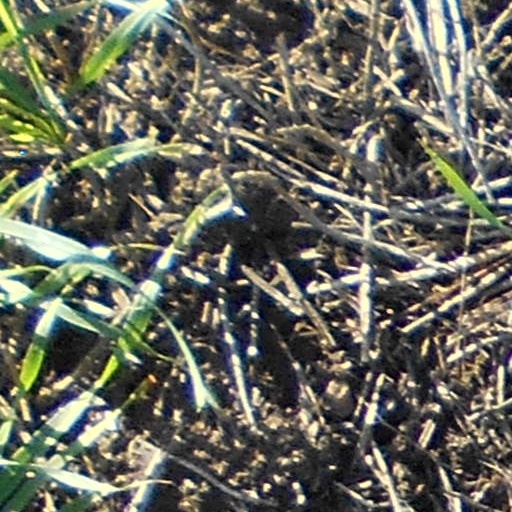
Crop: wheat